Women in Sudan

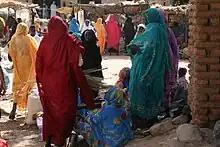
Market sellers in Darfur, Sudan

Sudan is a developing nation that faces many challenges in regard to gender inequality. Freedom House gave Sudan the lowest possible ranking among repressive regimes during 2012. South Sudan received a slightly higher rating but it was also rated as "not free". In the 2013 report of 2012 data, Sudan ranks 171st out of 186 countries on the Human Development Index (HDI). Sudan also is one of very few countries that are not a signatory on the Convention on the Elimination of All Forms of Discrimination Against Women (CEDAW).